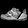
Label: Sneaker